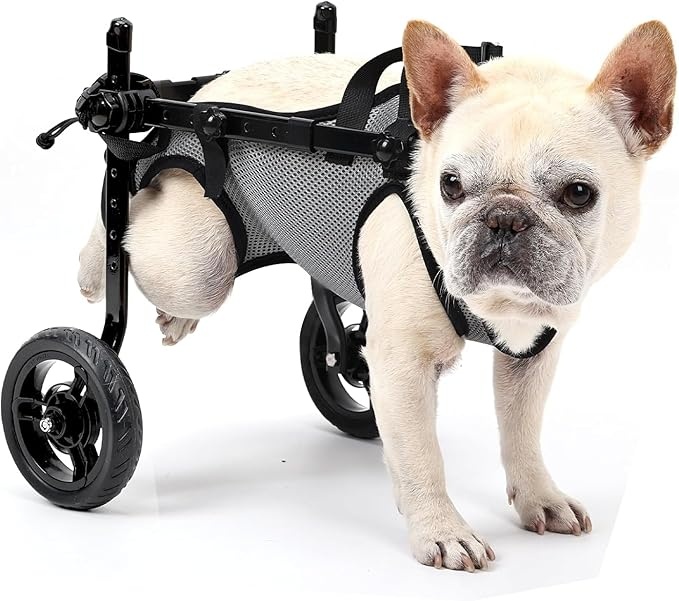
Small Dog Wheelchair for Back Legs, Light Weight Dog&Cat&Pets Wheelchair Cart with Disabled Hind Legs Walking, Adjustable Doggy Wheelchair Cart with Wheels for Back Legs
About This 【Heart-warming Design】: Give your pet a second chance at life! Our pet wheelchair helps pets with injured or disabled hind legs walk, run and play freely, 2 rear wheels assist the dog to walk, U-shaped design. It doesn't affect your dog's bowel movements. This dog wheelchair help them get back to normal life. 【Easy to install】: This adjustable dog wheelchair for back legs is easy to assemble and lightweight, at just 1.5 pounds, making it perfect for travel. With convenient buckles for leashing and an adjustable height, width and length, this dog wheelchair will fit your pet perfectly. 【Materials and Characteristics】Our dog wheel for back legs is made with lightweight and durable materials that can support the overall strength of the wheelchair while also being soft and comfortable for your pet. The cozy mesh pocket is also sure to keep them feeling calm. 【NOTE】:Our 2-wheel dog wheelchairs for back legs are best suited for pets with disabled hind legs but normal front legs. If your pet is seriously injured, we recommend seeking assistance from a veterinarian. We wish your pet a speedy recovery! 【Friendly Tips】: Before making a purchase, be sure to measure your pet for proper sizing. Our pets are family and should never be given up on, especially when a small dog wheelchair can give them a second chance at life. We wish your pet all the best in their recovery. Overview Brand : BECROWM Color : Grey Item Weight : 755 Grams Maximum Weight Recommendation : 22 Pounds UPC : 663253428801 Manufacturer : BECROWM
Brand: BECROWM
Category: Animals & Pet Supplies > Pet Supplies > Dog Supplies > Dog Treadmills